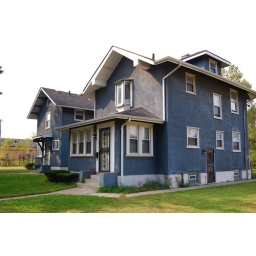
Two tidy blue stucco-clad houses in Gary.